Dustin Jeffrey

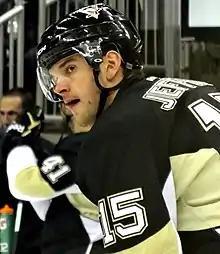
Jeffrey with the Pittsburgh Penguins in 2013.

Dustin Jeffrey (born February 27, 1988) is a Canadian former professional ice hockey center who played in the National Hockey League (NHL). Jeffrey was drafted as the 171st overall selection in the sixth round of the 2007 NHL Entry Draft by the Penguins.